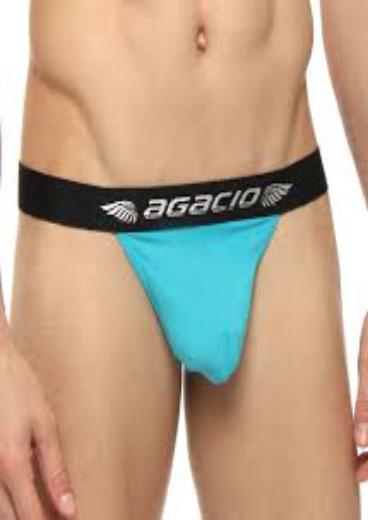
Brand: Agacio
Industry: Clothes